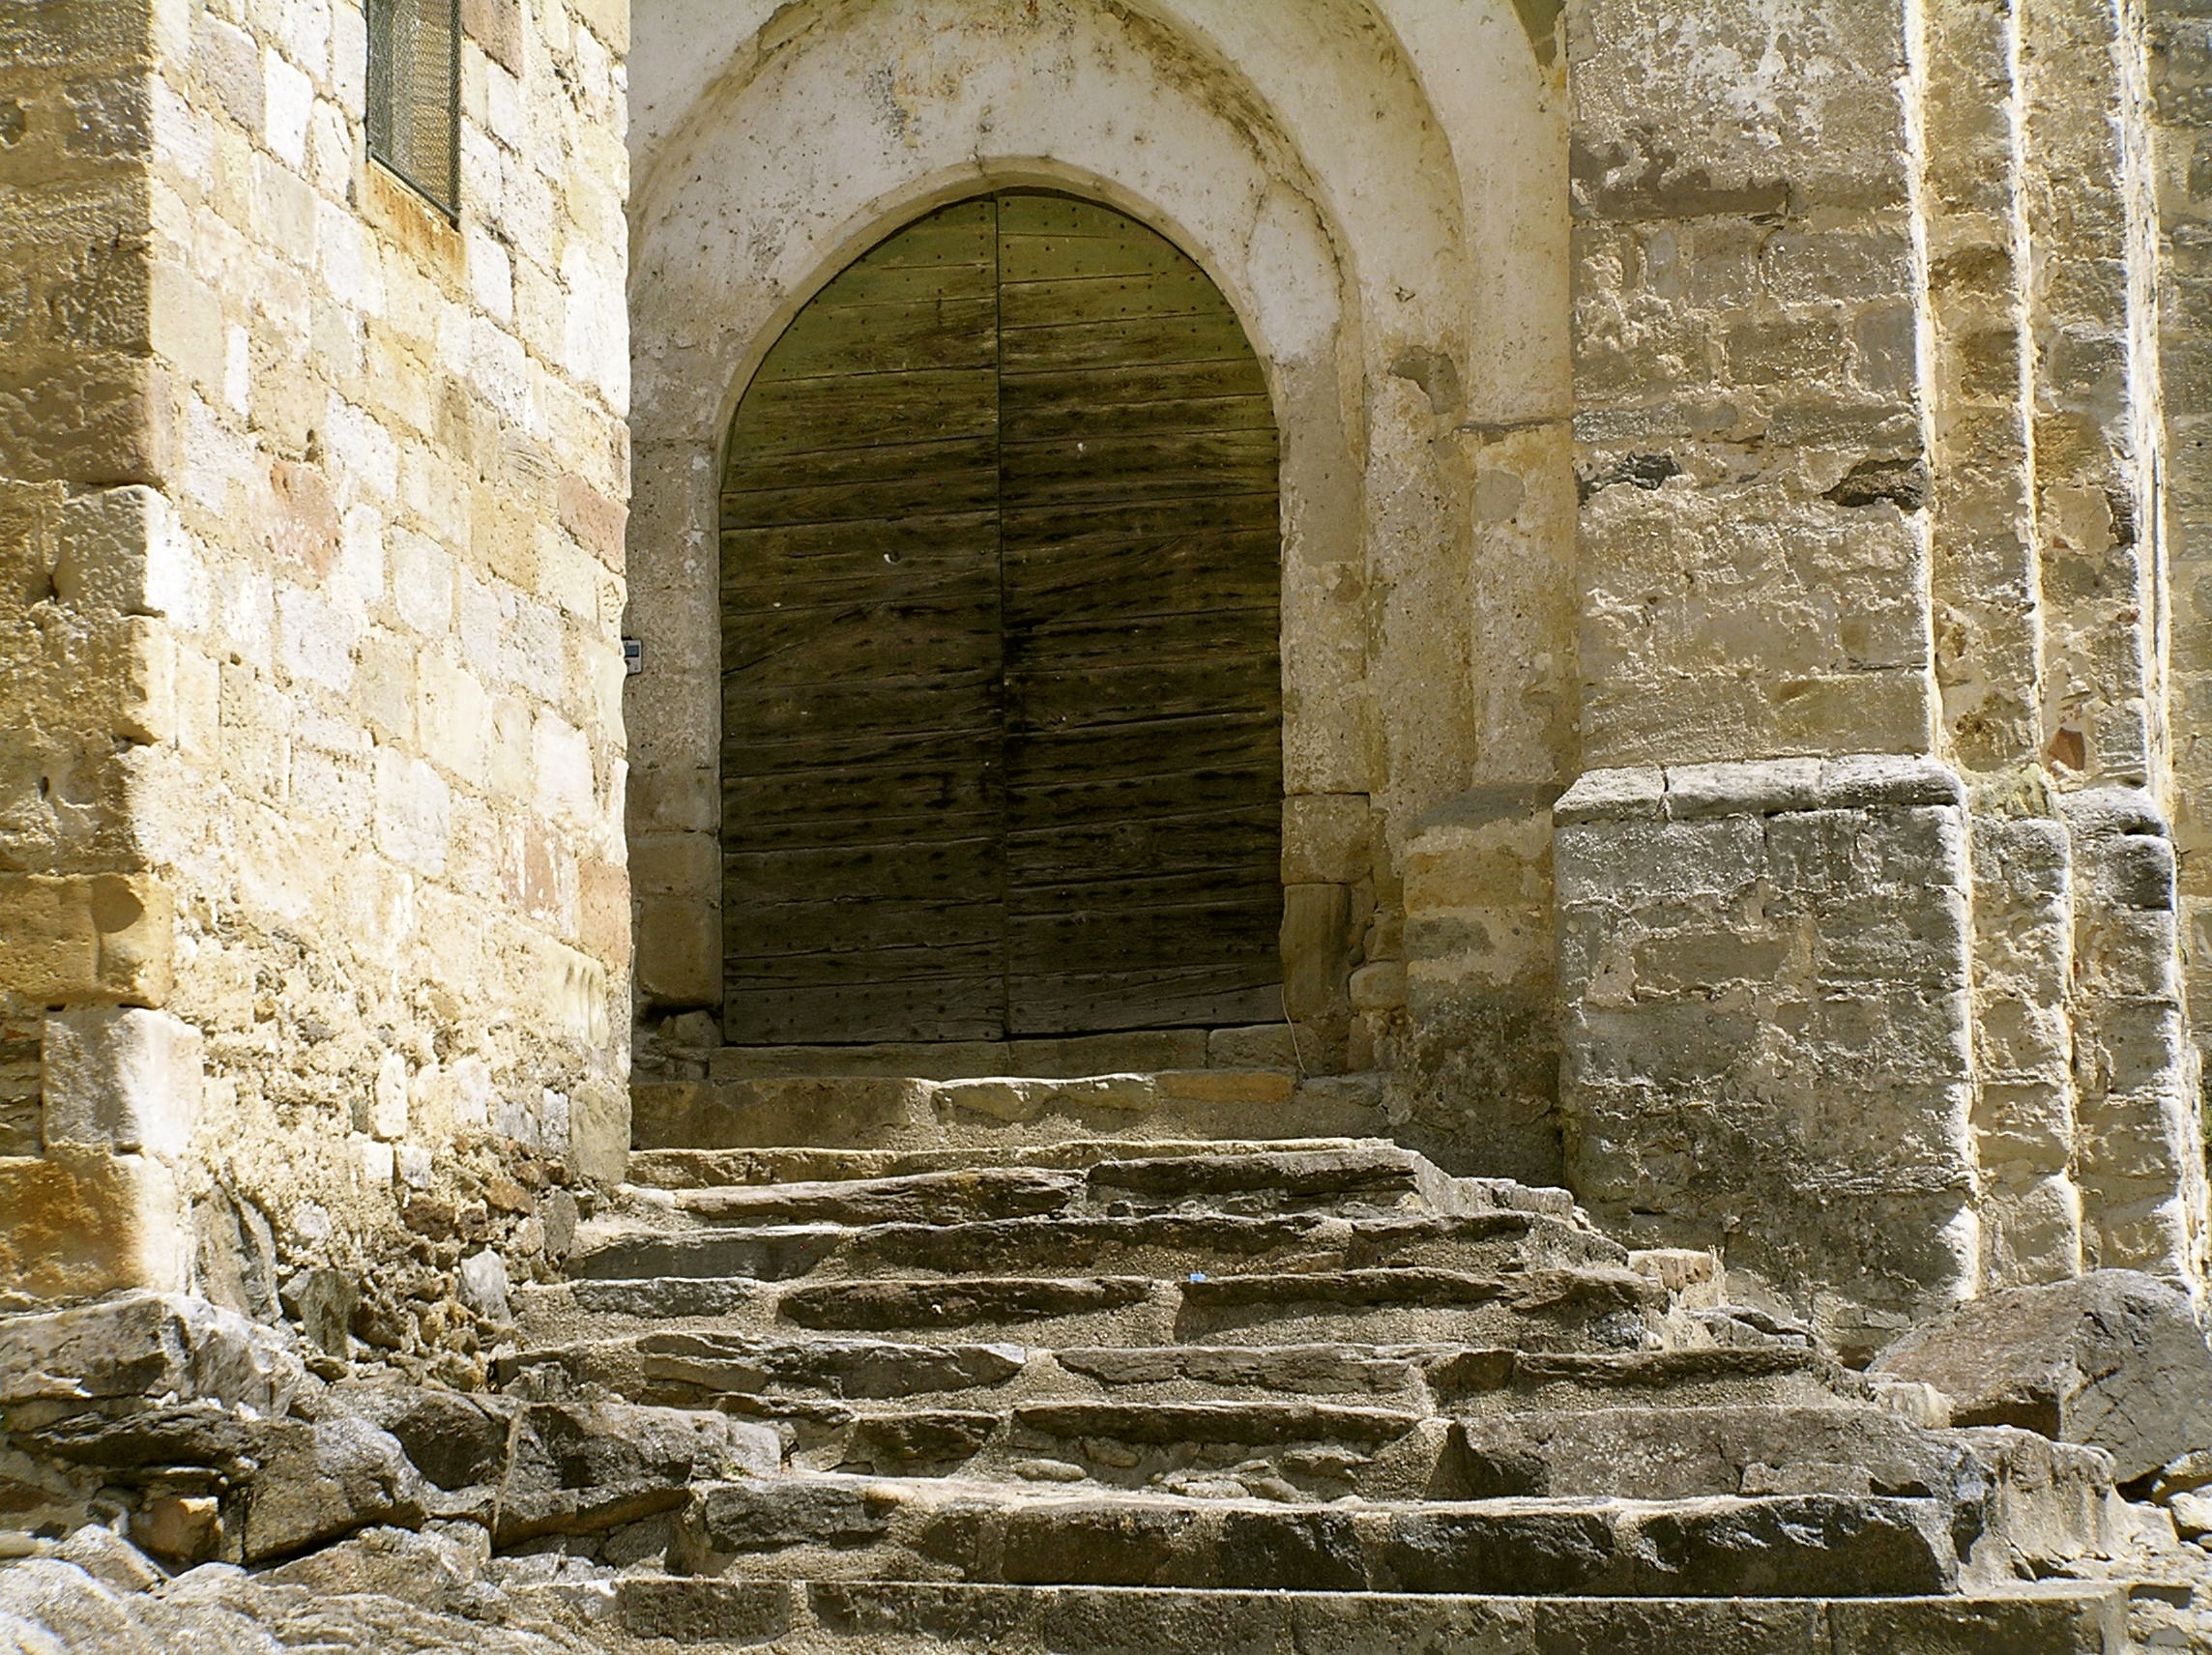
rock, architecture, building, old, wall, france, arch, column, church, chapel, fortification, place of worship, temple, ruins, monastery, history, abbey, dordogne, input, middle ages, ancient history